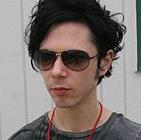
Age: 32